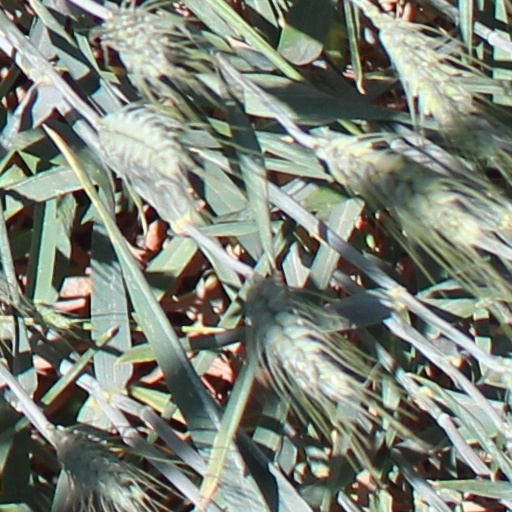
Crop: wheat